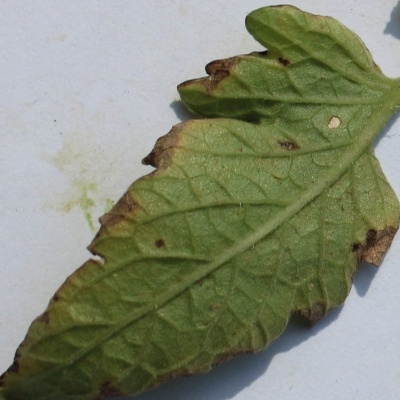
Crop: Tomato
Condition: septoria leaf spot